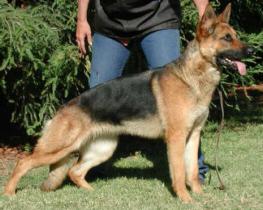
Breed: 211-n000018-German_shepherd